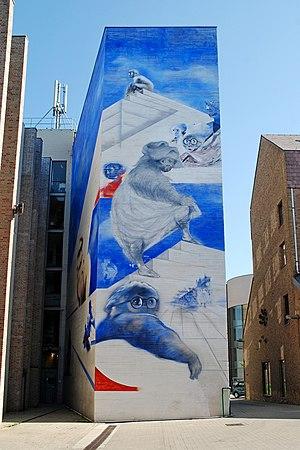
Belgique - Louvain-la-Neuve - rue des Wallons - Fresque ""Qu'est-ce qu'un intellectuel
Les Halles universitaires de Louvain-la-Neuve sont un bâtiment de style brutaliste édifié en 1976 à Louvain-la-Neuve, section de la ville belge d'Ottignies-Louvain-la-Neuve, en Brabant wallon.